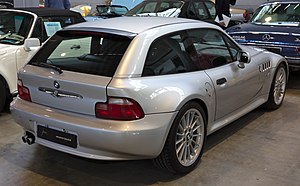
BMW Z3
BMW E36/8 Z3 Coupé
Z3 er en personbil fra tyske BMW.